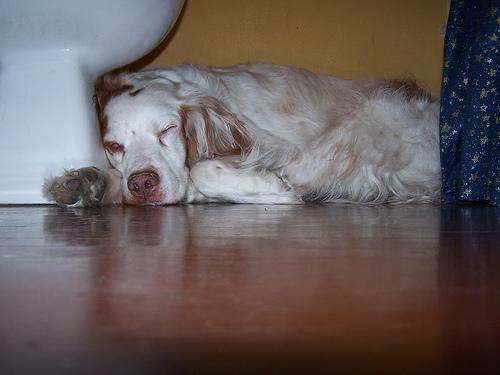
Brittany_spaniel